Bristol Scout

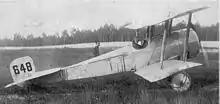
The second Scout B produced (s/n 648)

Numbers 229 and 230, later designated the Scout B when Frank Barnwell retrospectively gave type numbers to early Bristol aircraft, were identical to the modified Scout A, except for having half-hoop-style underwing skids, what appear to be six stiffening ribs positioned around the engine cowl's exterior circumferential surface (also made with a larger circular front opening for engine cooling when compared to the Scout A) and an enlarged rudder. Completed shortly after the outbreak of war in August 1914, they were requisitioned by the War Office. Given Royal Flying Corps serial numbers 644 and 648, one was allocated to No. 3 Squadron and the other to No. 5 Squadron for evaluation. Number 644 was damaged beyond repair on 12 November 1914 in a crash landing.